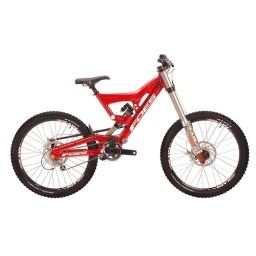
9.5&amp;quot; travel world cup level downhill frame. $3599 base MSRP. Frame and shock are hand built in Pasadena, California.